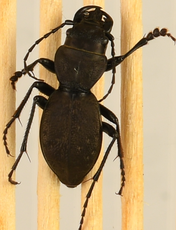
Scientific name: Omus dejeanii
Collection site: Abby Road NEON (ABBY), plot ABBY_028